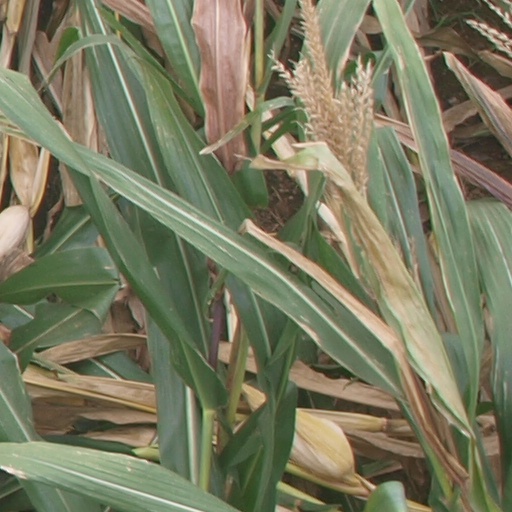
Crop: maize; corn